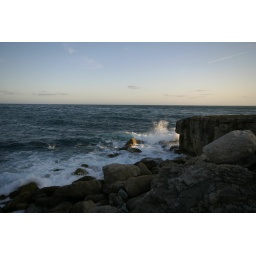
Choppy seas breaking in plumes of spray and white water against Portland Bill.